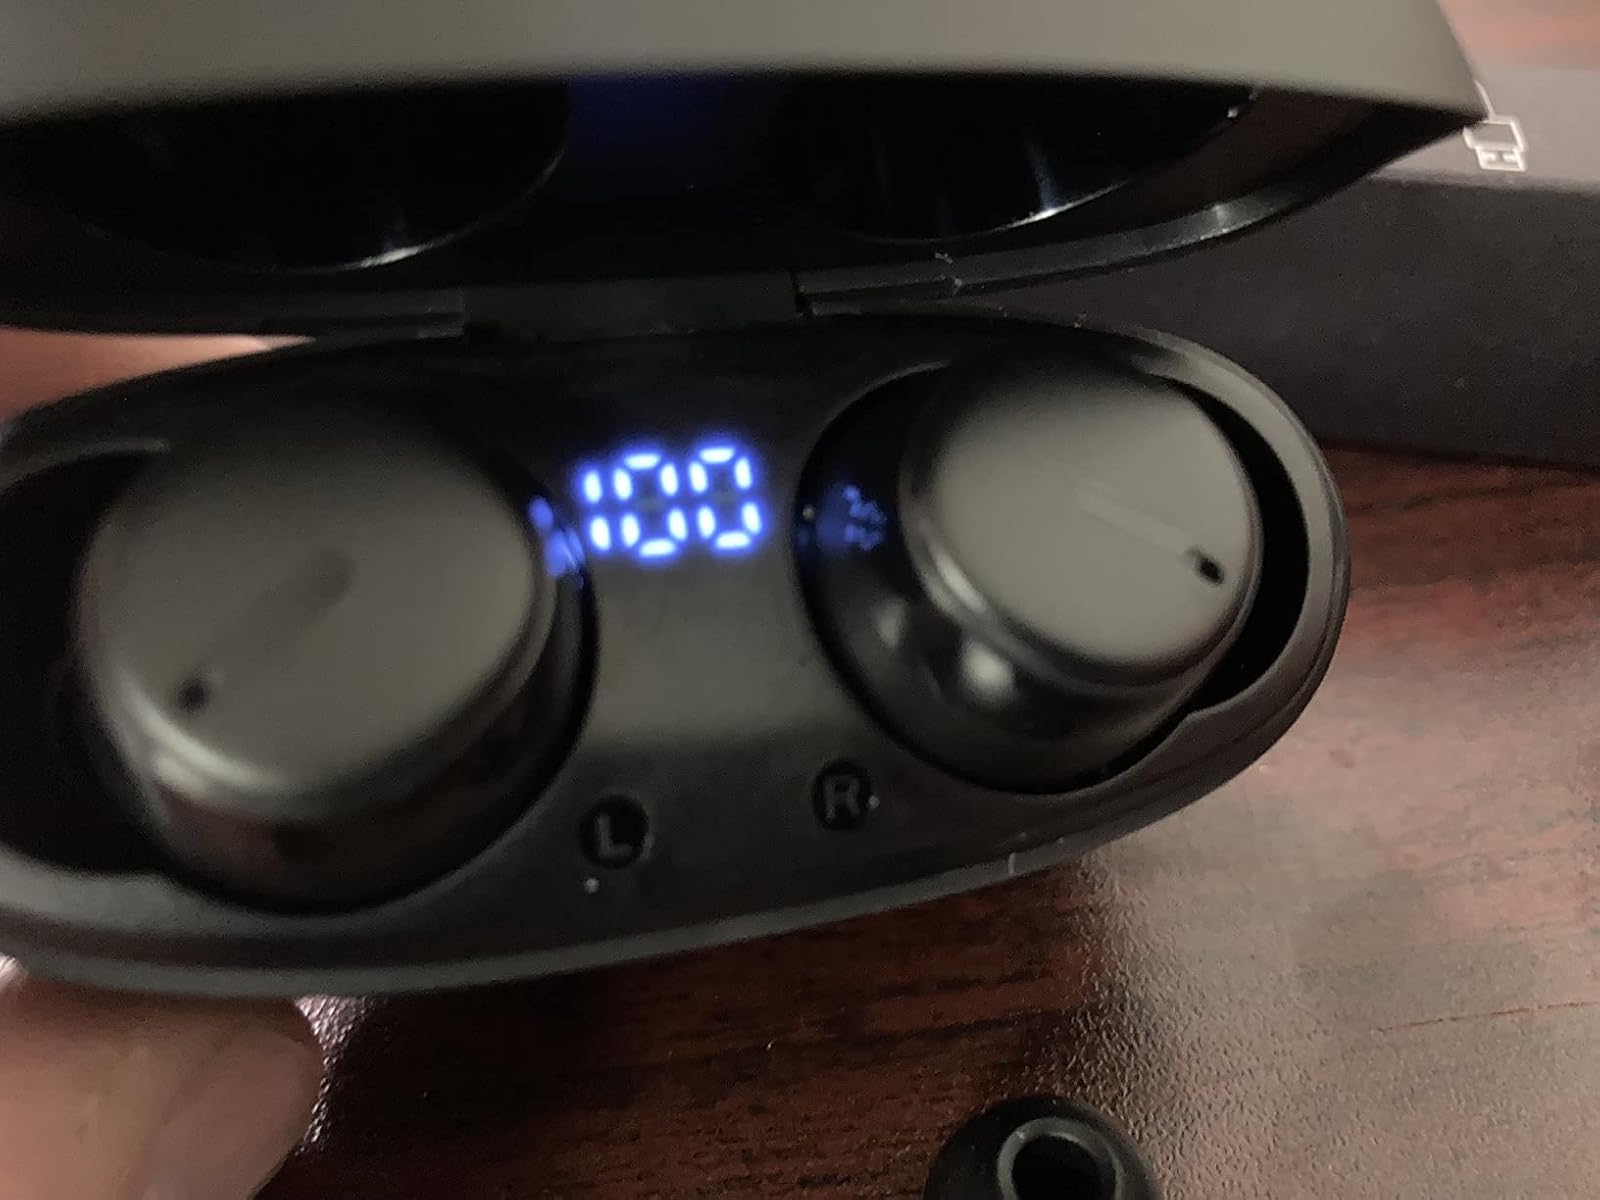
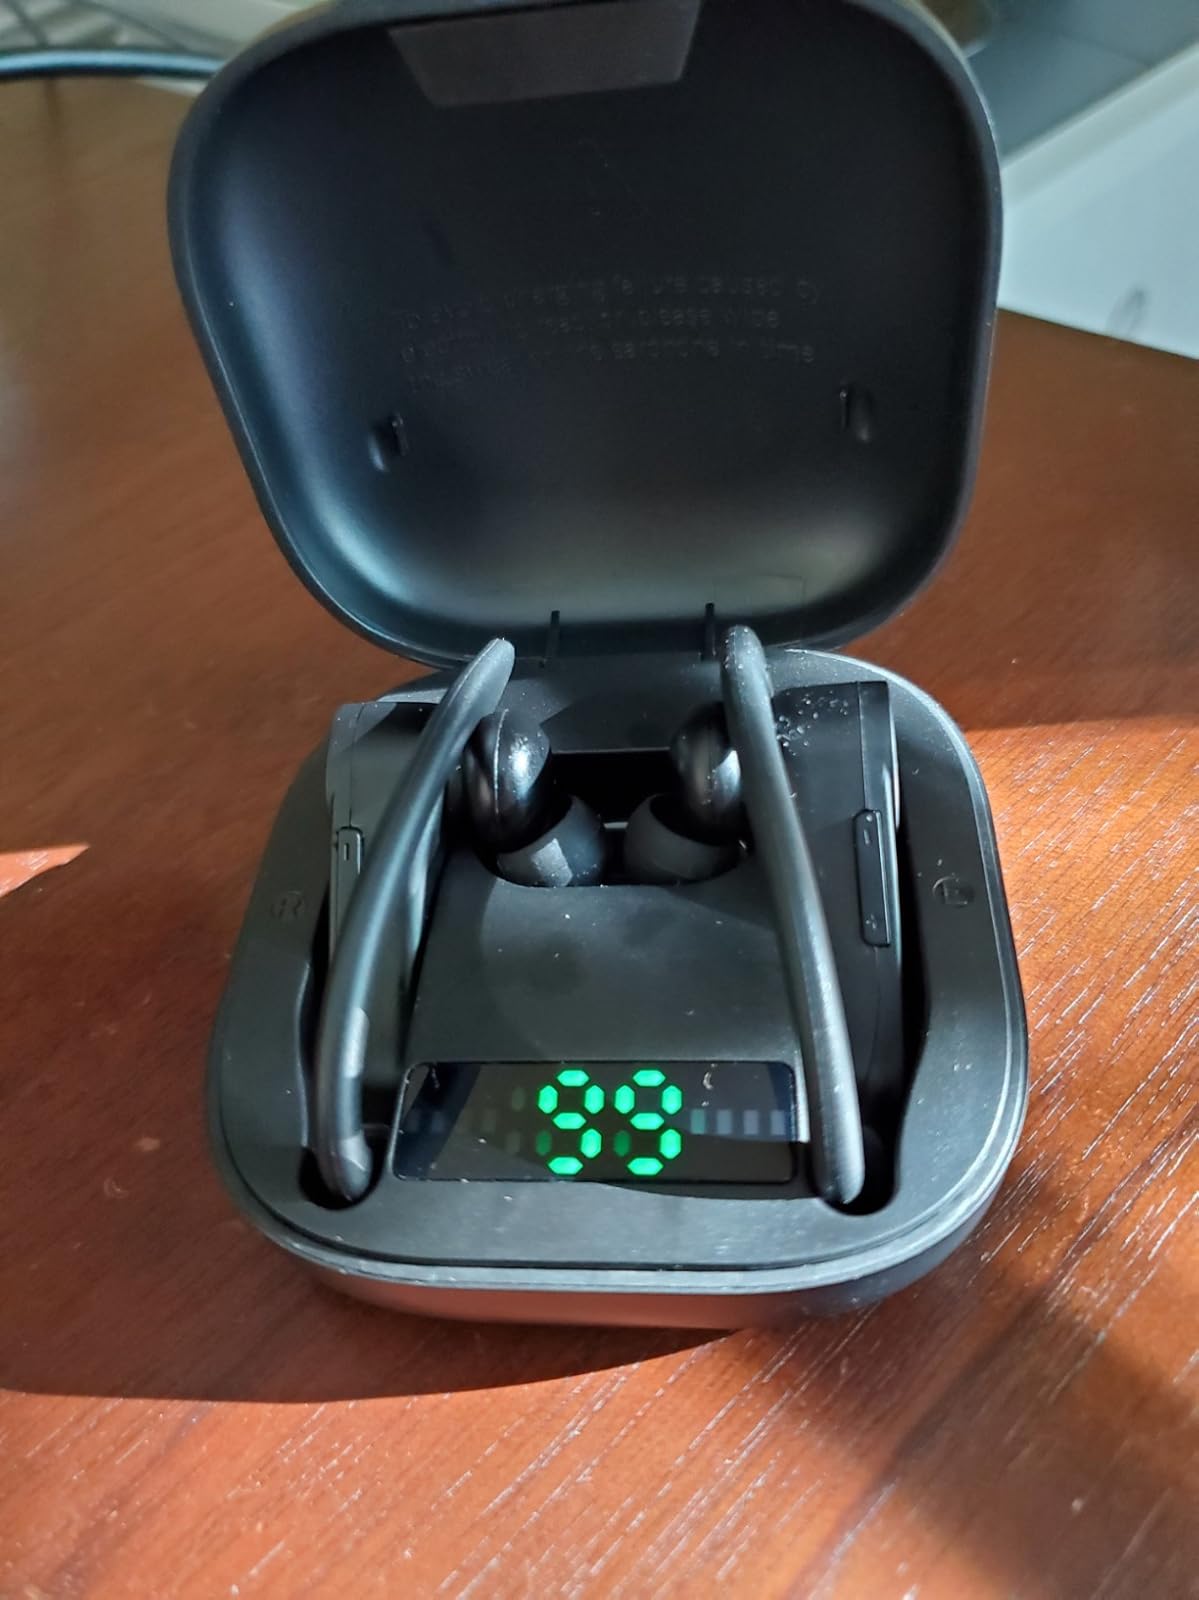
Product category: earbuds
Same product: no